Jeff Bezos

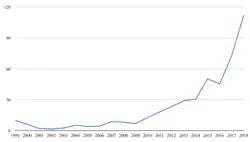
The net worth of Jeff Bezos from 1999 to 2018 as estimated by "Forbes" magazine, in the nominal U.S. dollar. His net worth is calculated in the billions by March of each year.

Journalist Nellie Bowles of "The New York Times" has described the public persona and personality of Bezos as that of "a brilliant but mysterious and coldblooded corporate titan". During the 1990s, Bezos earned a reputation for relentlessly pushing Amazon forward, often at the expense of public charity and social welfare. Journalist Mark O'Connell criticized Bezos's relentless customer focus as "very small" in terms of impact on humanity as a whole, a sentiment technologist Tim O'Reilly agreed with. His business practices projected a public image of prudence and parsimony with his own wealth and that of Amazon. In 1999, Bezos was worth $10 billion yet drove a 1996 Honda Accord. Throughout the early 2000s, he was perceived to be geeky or nerdy.